Drijat

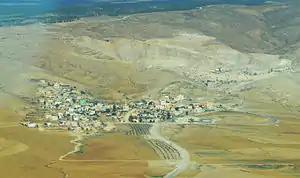
Aerial view of Drijat

According to its residents, Drijat was established in the 19th century. However, like dozens of other Arab locales in the Negev Desert, was an unrecognized village until 2004, when it joined the Abu Basma Regional Council. It is the only Arab village in the Negev that is not Bedouin; its residents are descended from a long line of fellahin. The ruins of a historical site named Dargot is located in Drijat, which is on the Israel National Trail.